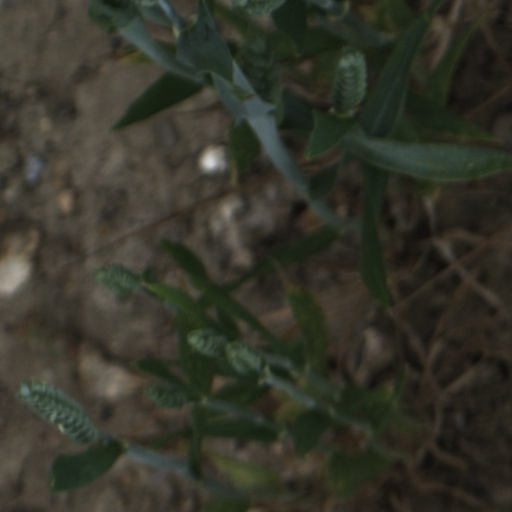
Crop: wheat